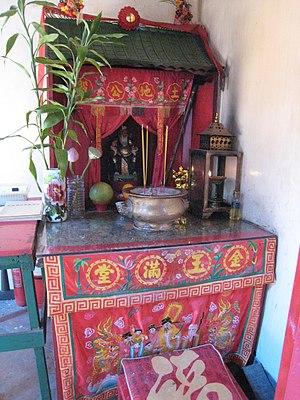
Un Dieu du sol, ou plus simplement Tǔ Dì, est un Esprit/Dieu chinois d'influence locale qui veille à la façon d'un fonctionnaire sur le bien-être des habitants. On peut aussi demander sa protection pour voyager en sécurité et en paix. Il en existe ainsi autant que de communautés territoriales, certains gouvernant des lieux non habités tels que des surfaces de culture ou des cimetières. Il est vu comme un administrateur bienveillant et intègre, d'où son titre officiel de « Dieu juste [garant] du bonheur et de la vertu ».